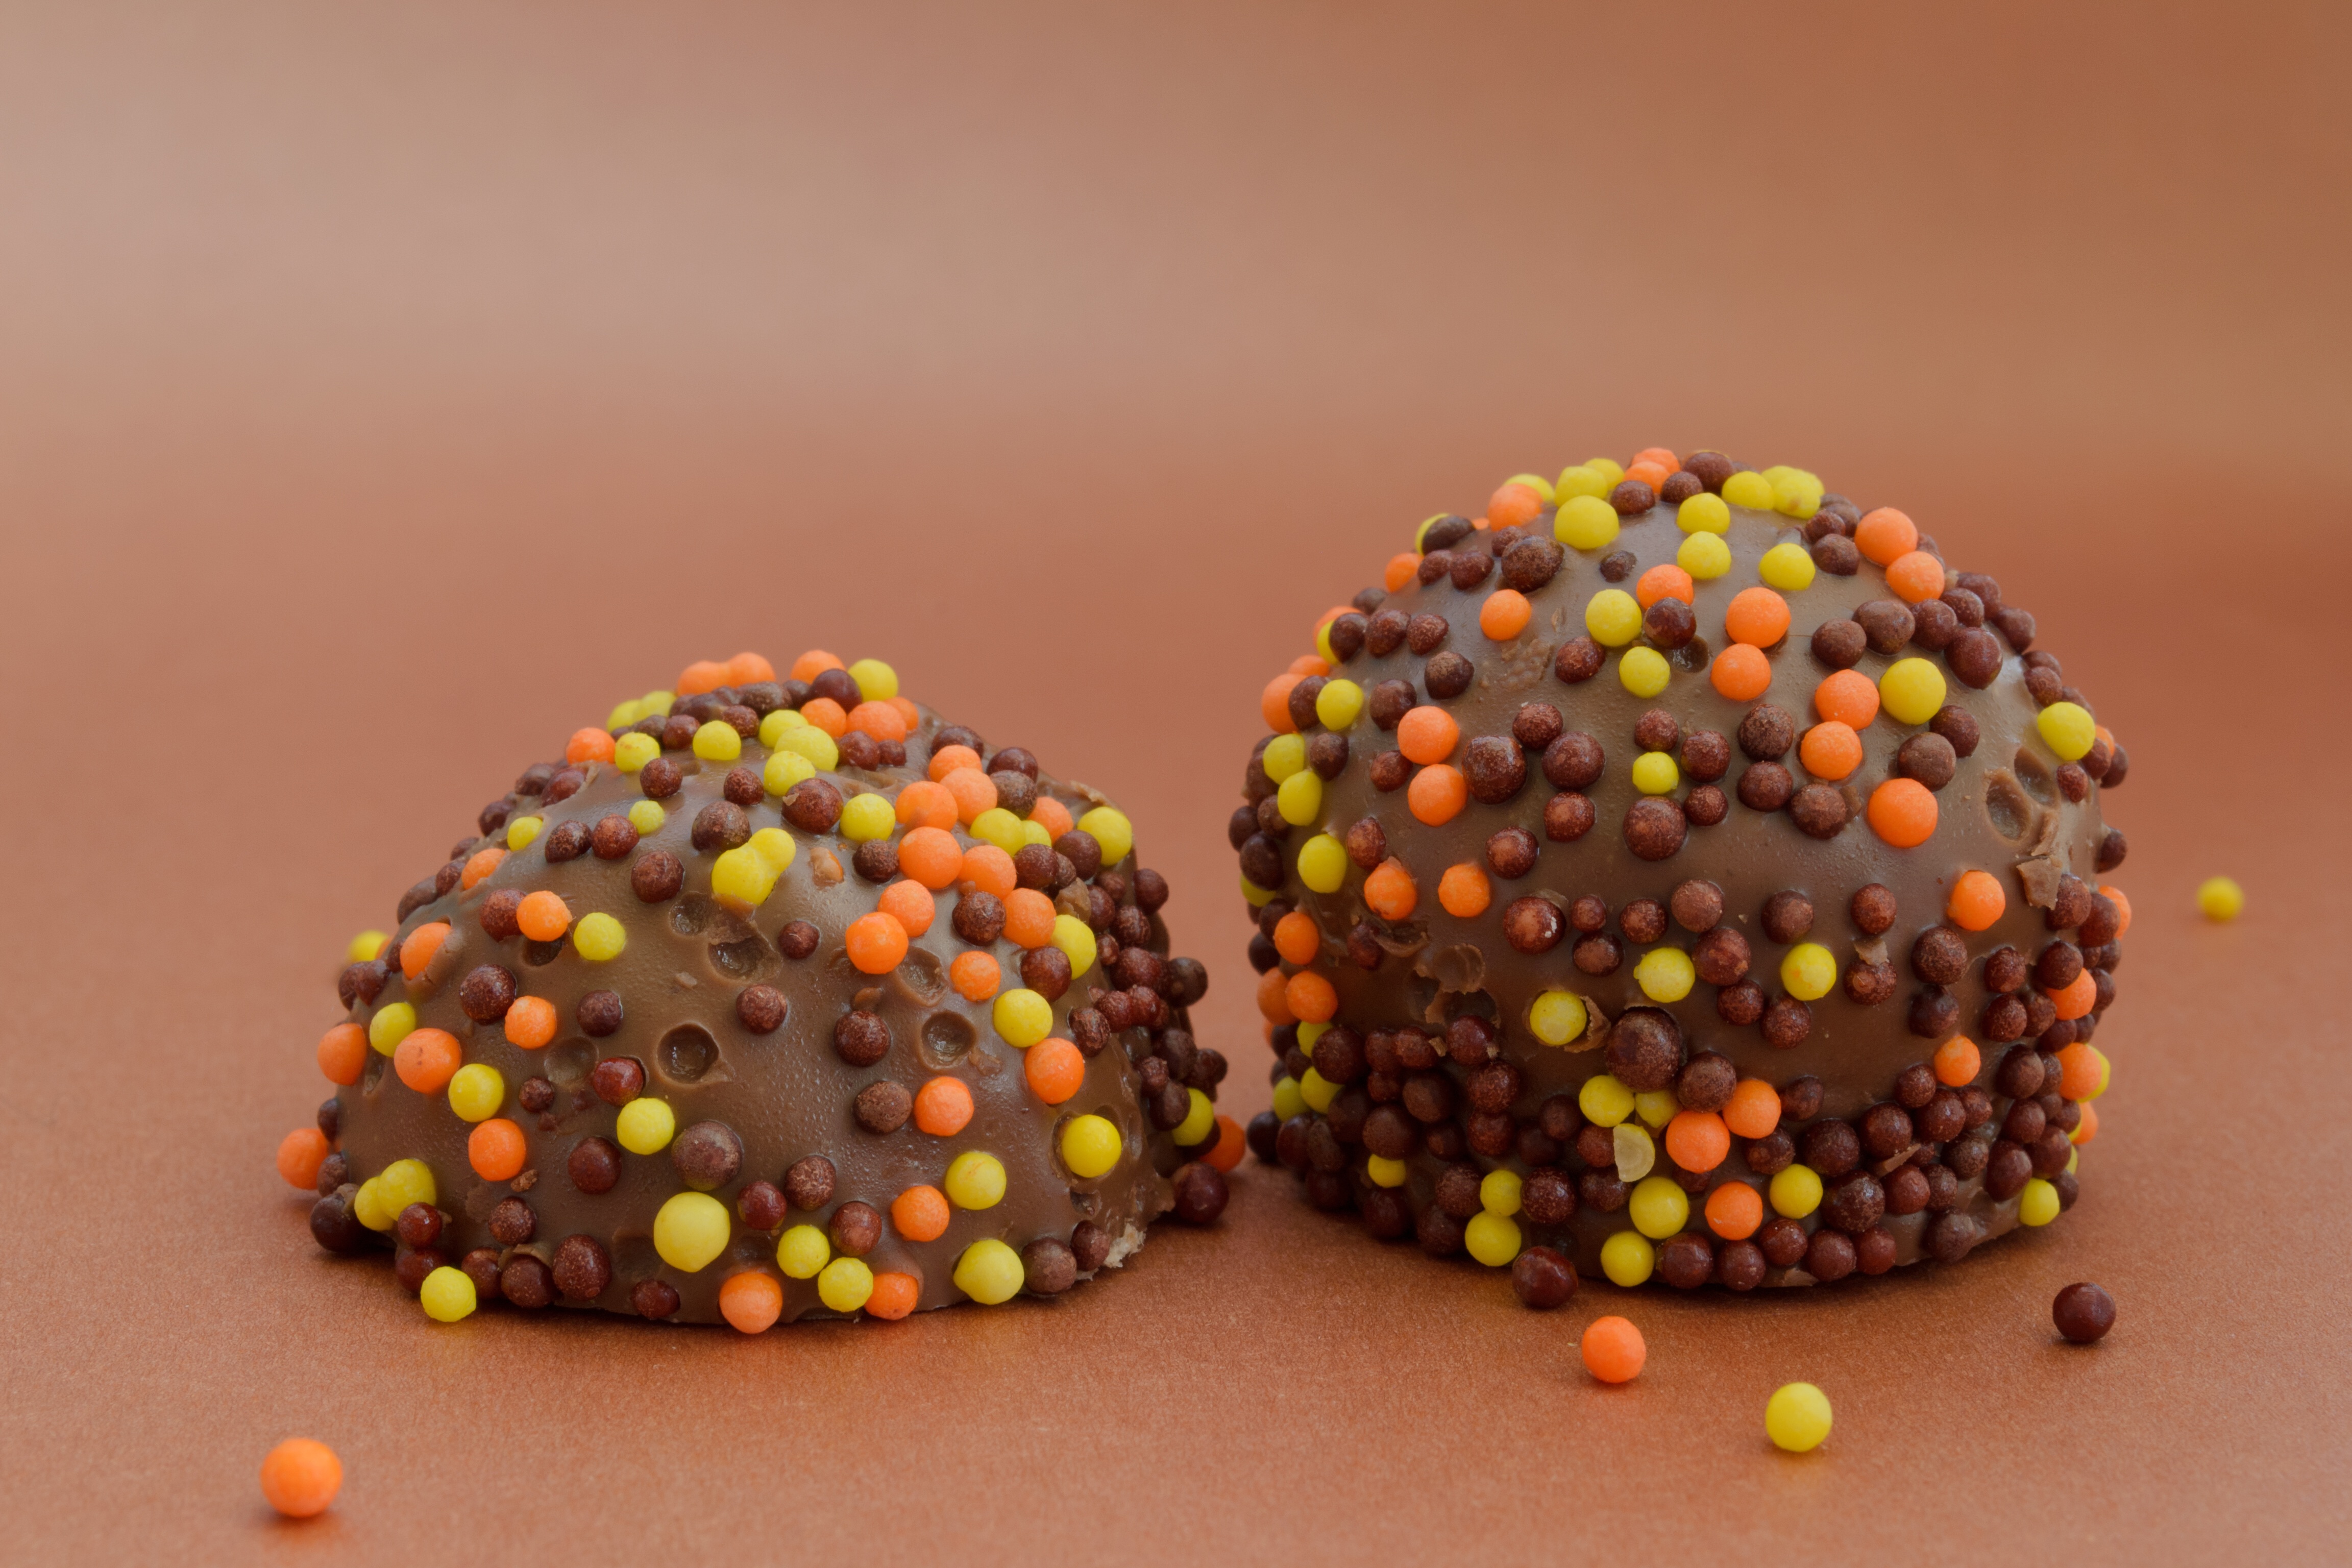
food, produce, holiday, yellow, bead, dessert, jewelry, art, sweets, icing, candy, easter, sweetness, products, sprinkles, confectionery, macro photography, candy avk, chocolate candy, sprinkling confectionery, chocolate truffle